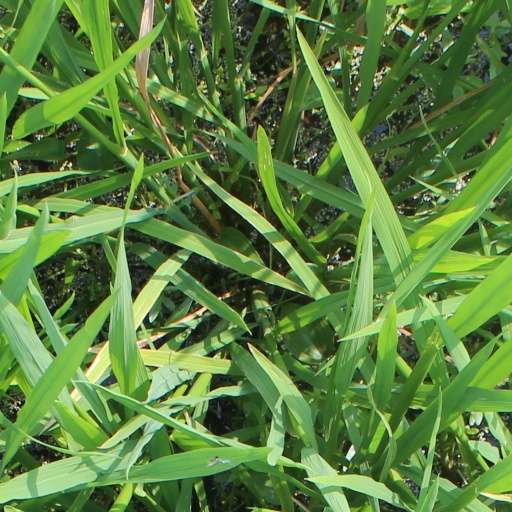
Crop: rice